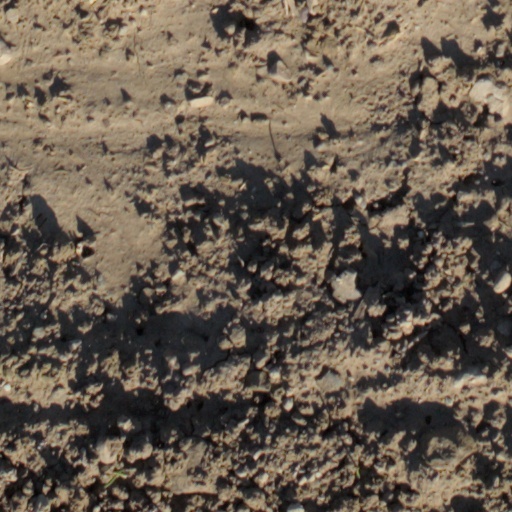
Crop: wheat